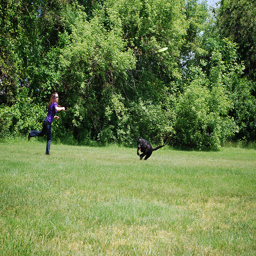
A girl and a dog are playing frisbee in a grassy field.
WOMAN PLAYING FRISBEE WITH A DOG IN THE PARK
A woman is playing with a dog in a field.
A woman throwing a frisbee for a black dog in a grassy field.
A person that is playing with a dog.